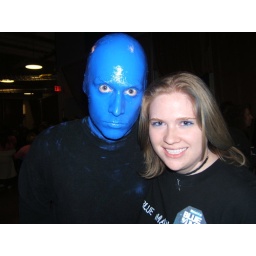
Yes, i did come home with blue residue in my hair